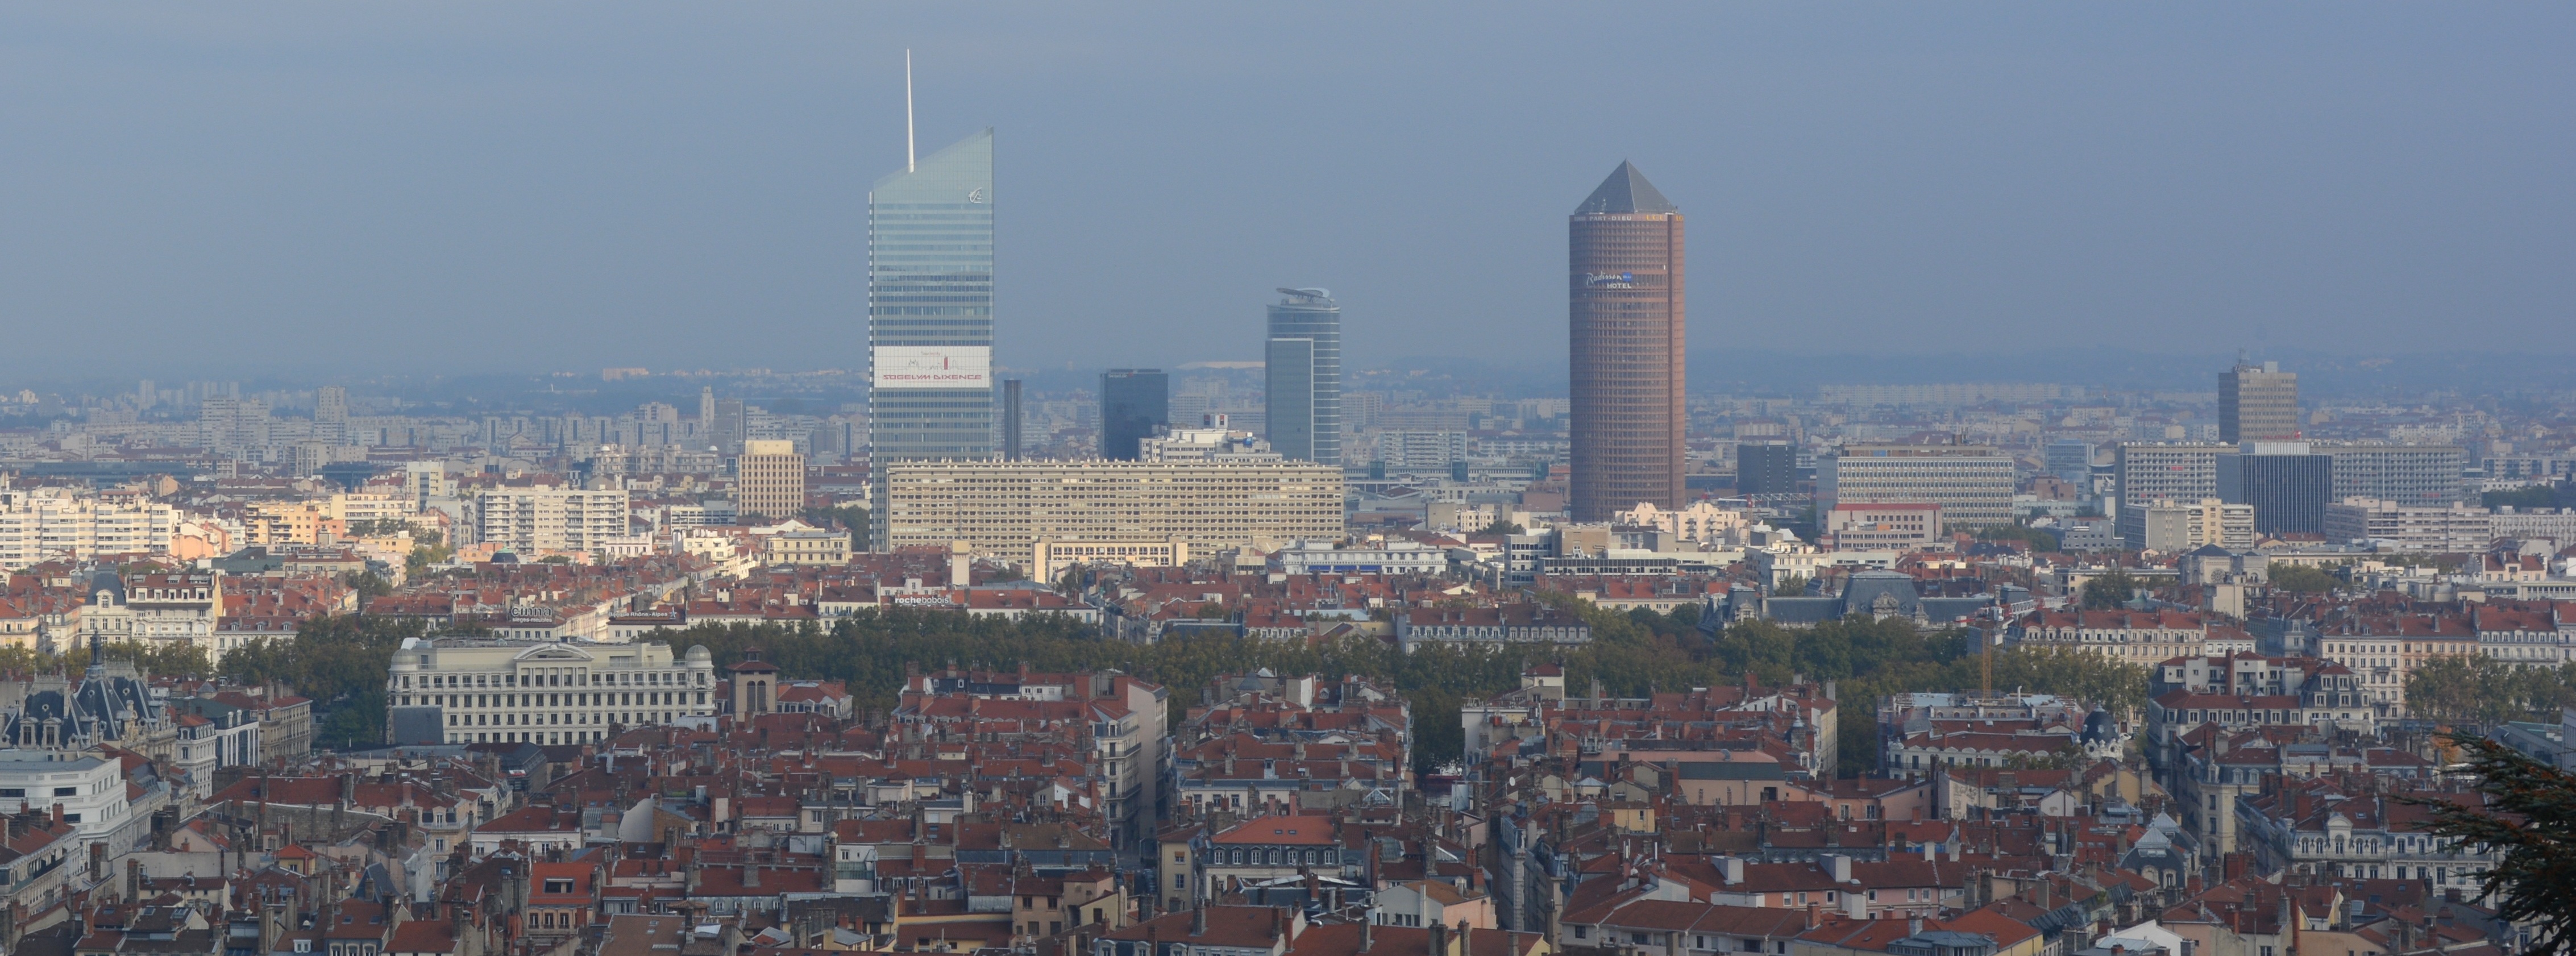
horizon, skyline, photography, view, city, skyscraper, cityscape, panorama, downtown, travel, tower, tower block, buildings, houses, metropolis, lyon, neighbourhood, aerial photography, urban area, residential area, geographical feature, human settlement, metropolitan area